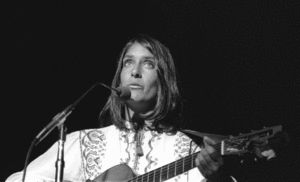
Joan Chandos Baez, dite Joan Baez, est une auteure-compositrice-interprète américaine de musique folk née à New York le 9 janvier 1941.